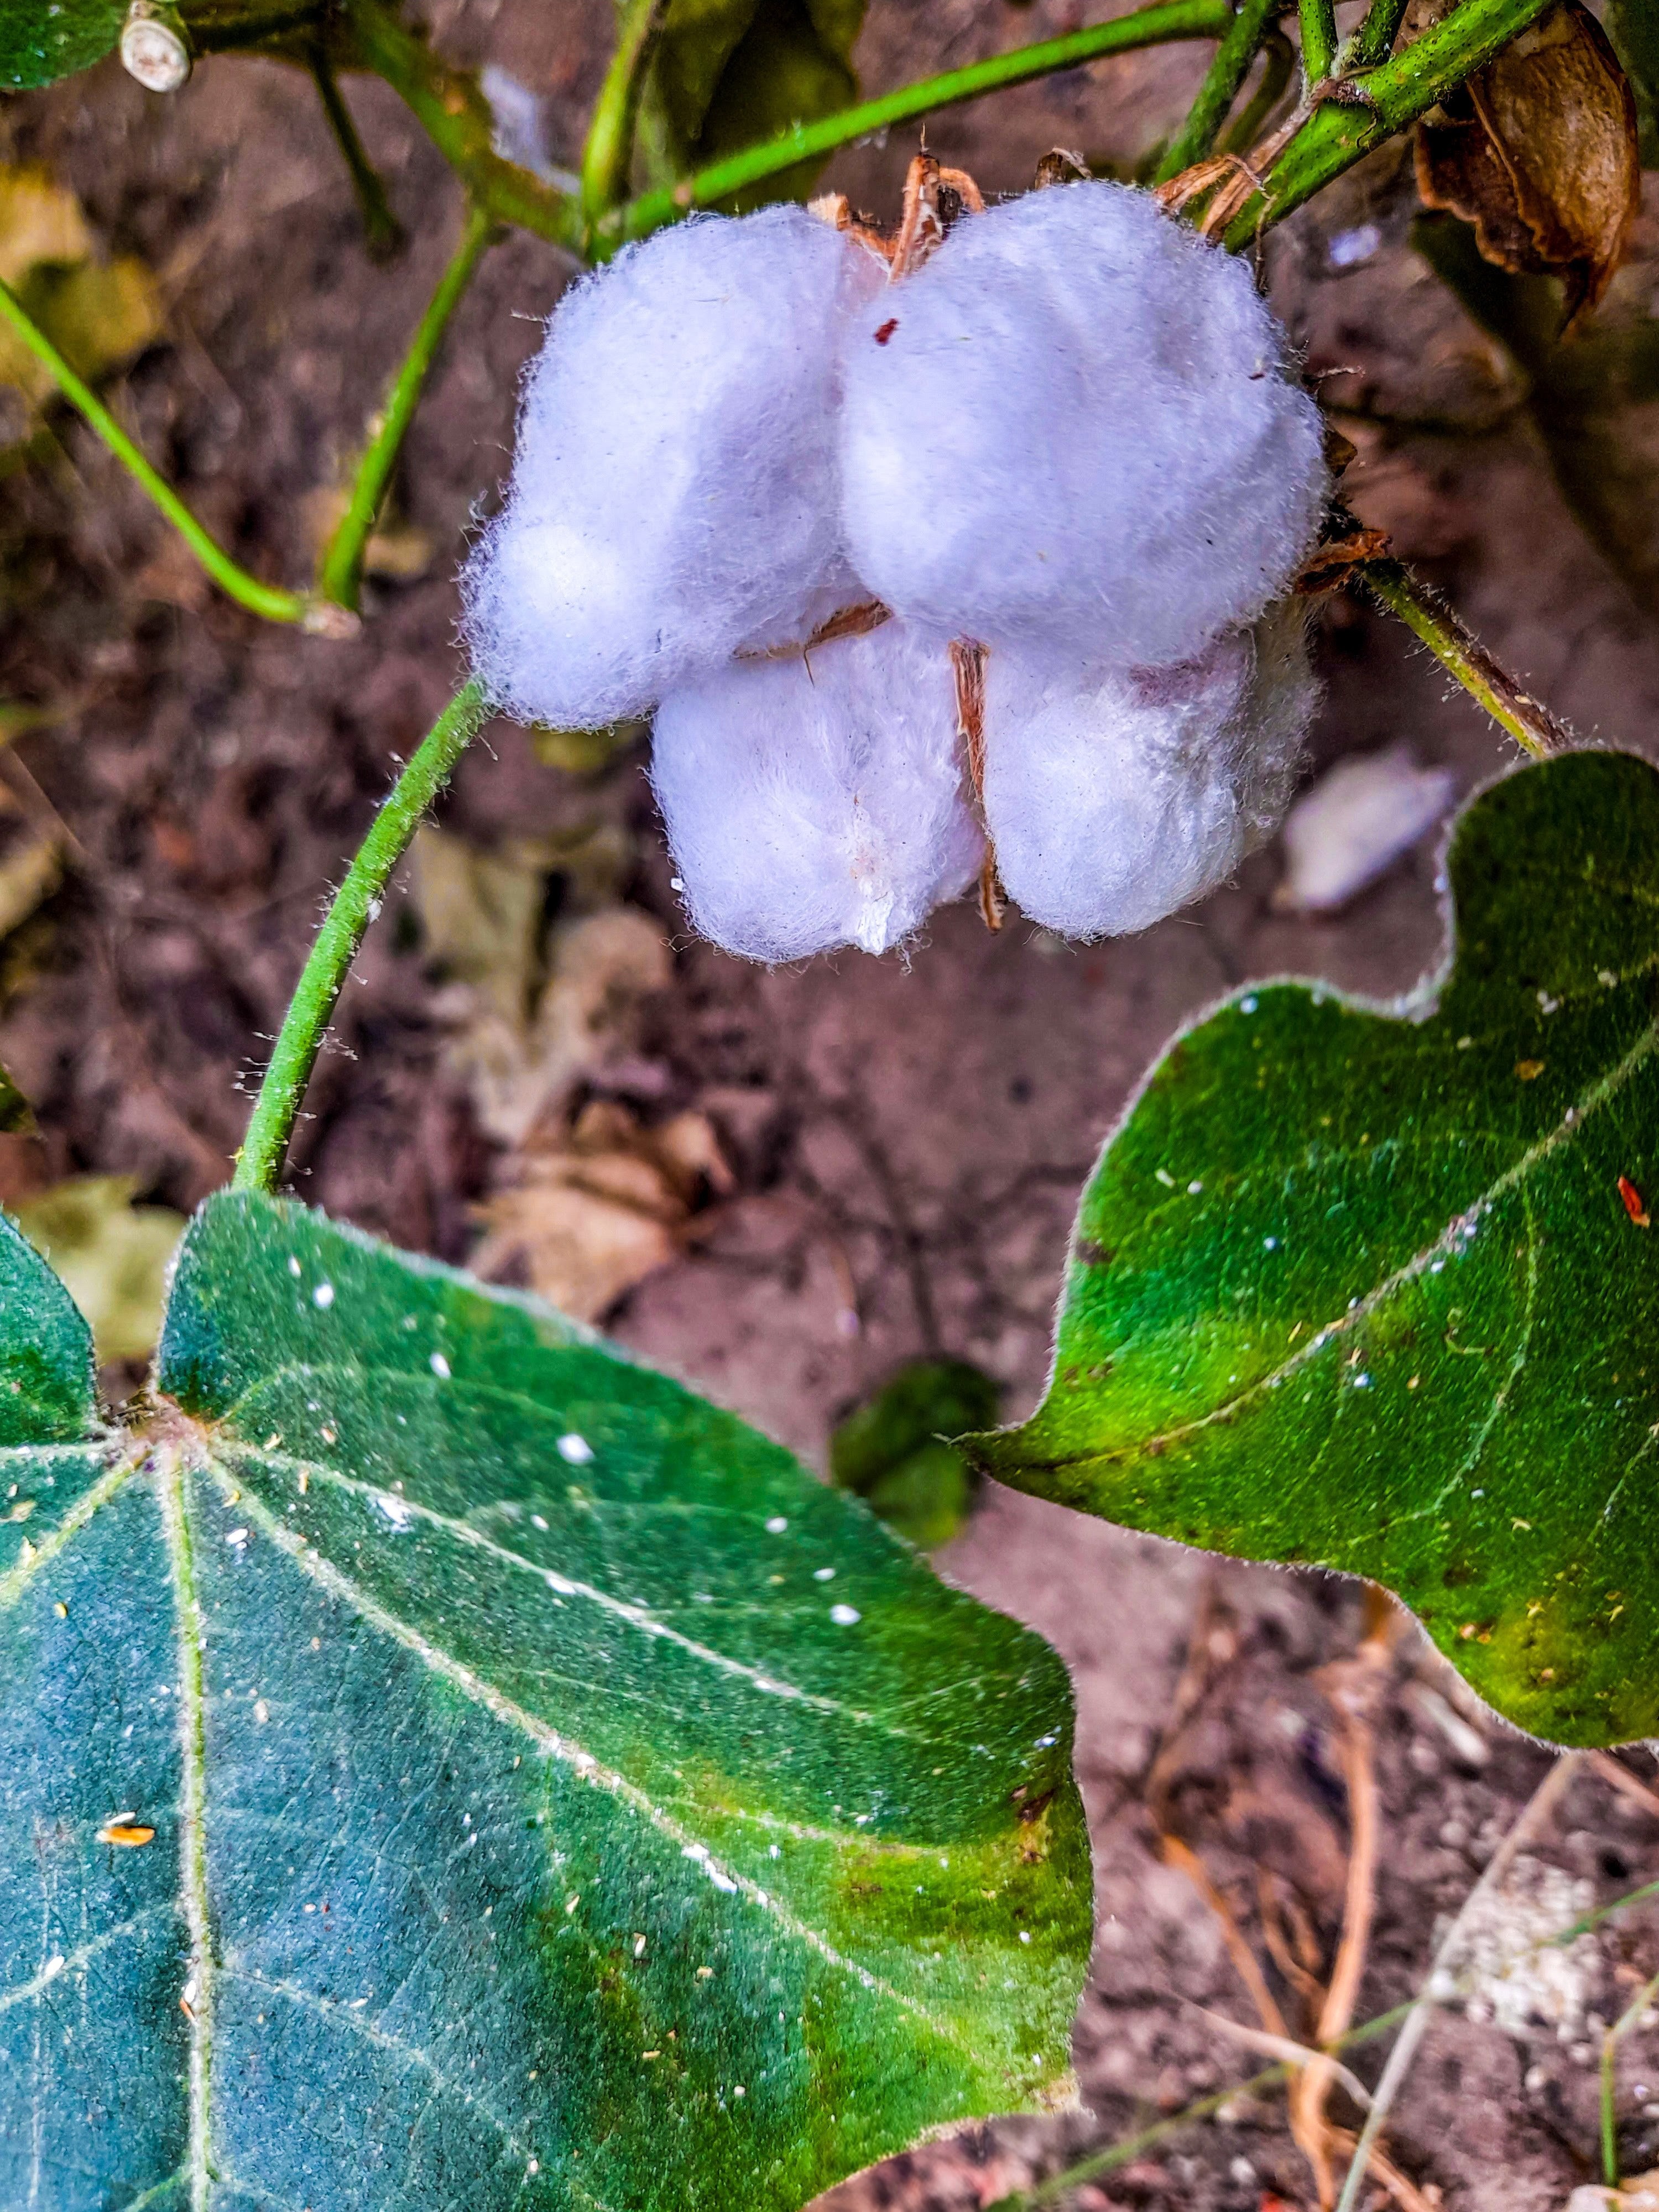
الوصف بالفصحى: لوزة قطن ناضجة تتفتح بألياف بيضاء
التصنيف: Uncategorized